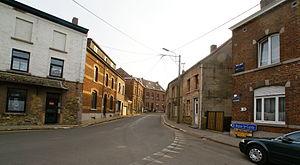
Braine-le-Comte (Ronquières), Belgique: Rue d'Henripont
Ronquières est une section de la ville belge de Braine-le-Comte située en Région wallonne dans la province de Hainaut. C'était une commune à part entière avant la fusion des communes de 1977.